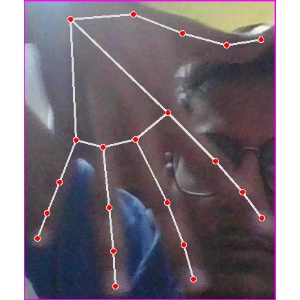
अक्षर: ढ